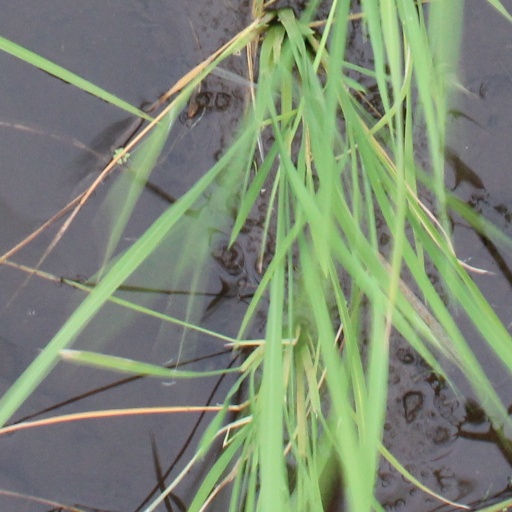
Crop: rice